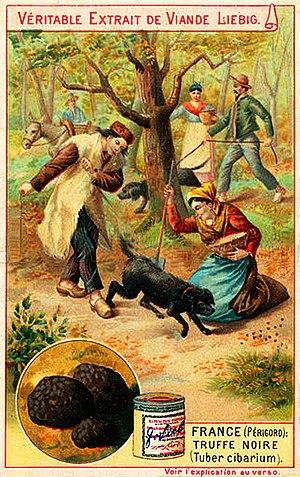
Chromo Liebig pour la Tuber cibarium ex dénomination de la Tuber melanosporum